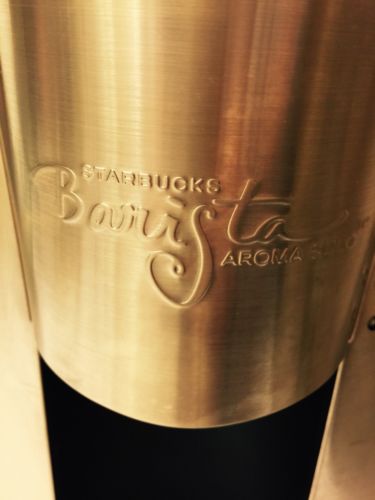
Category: coffee maker